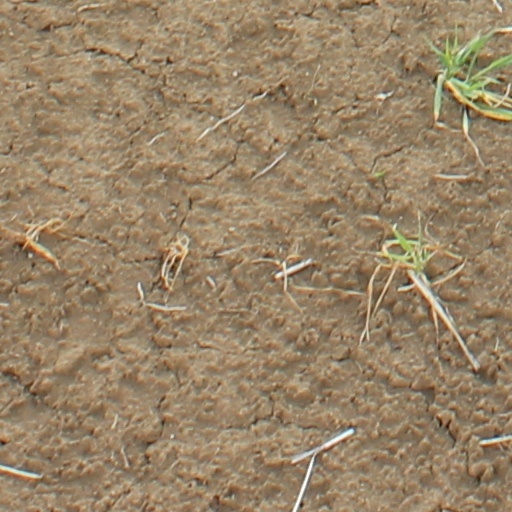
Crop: wheat